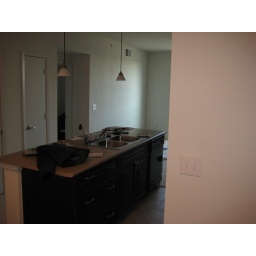
You can see my bedroom through the door in the background too.